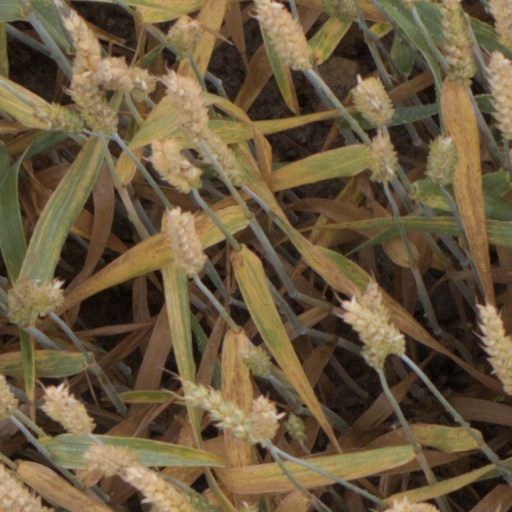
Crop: wheat